Tree spade

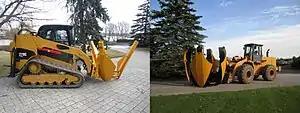
Two different types of tree spades on different types of loader vehicles

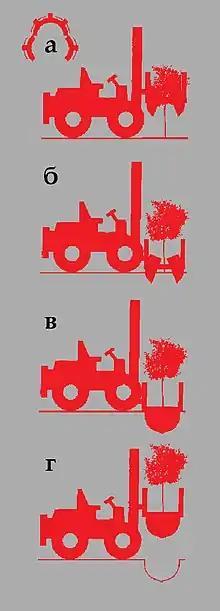
Steps in using a tree spade

A tree spade is a specialized machine that mechanizes the transplanting of large plants whose hand-powered transplanting (using traditional spades, wagons, and other equipment) would be prohibitively laborious. These include large bushes and small or medium trees. By bringing mechanized power to what was formerly only a manual process, tree spades do for transplanting what tractors and combine harvesters do for agriculture, and what excavators and other heavy equipment do for construction. Today, tree spades are widely used in the tree nursery industry to increase production rates, and in the landscaping industry for tree removal and transplanting.